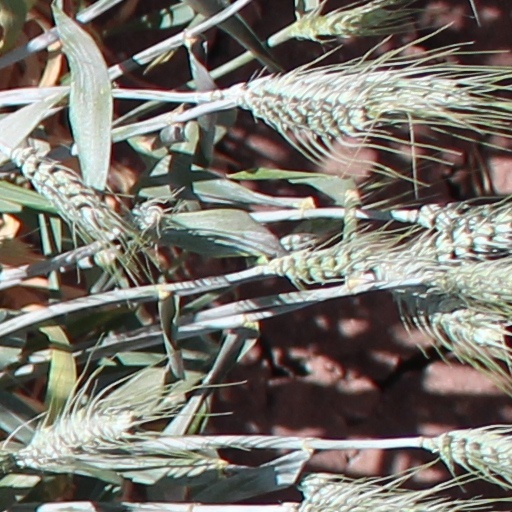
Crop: wheat